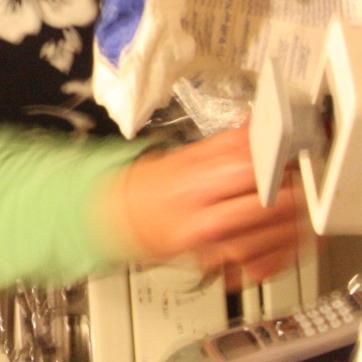
Material: skin